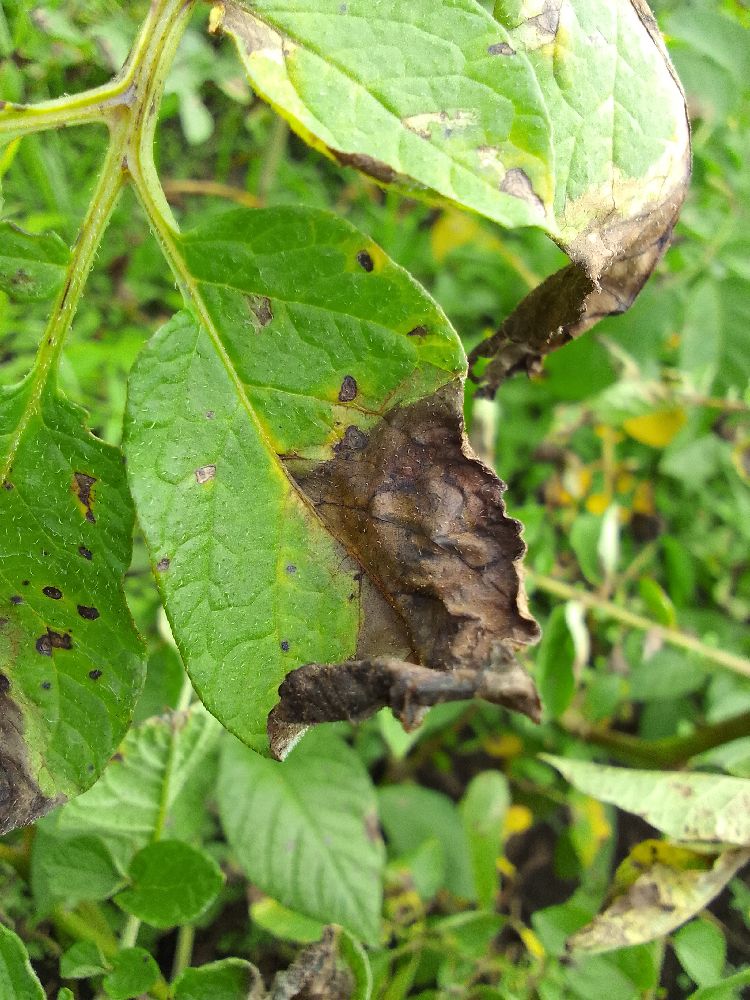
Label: Late blight